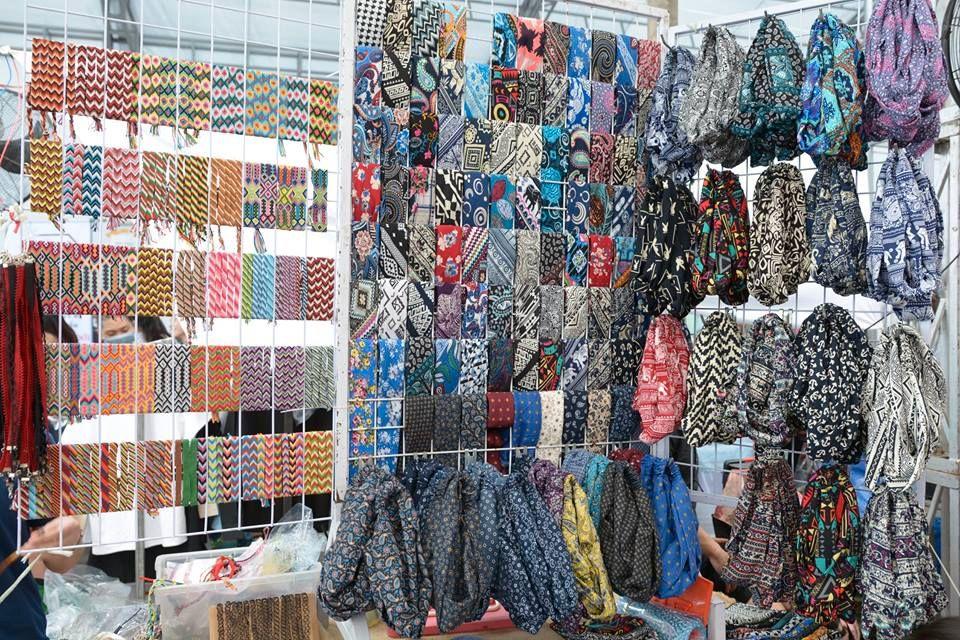
cửa hàng này chủ yếu bán các sản phẩm lụa